Minnesota Farmer–Labor Party

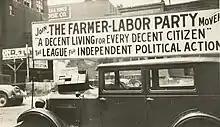
Minnesota Farmer-Labor Party political banner atop a car 1925

The Minnesota Farmer–Labor Party emerged from the Non-Partisan League (NPL), which had expanded from North Dakota into Minnesota in 1918, and the Union Labor Party (ULP) of Duluth, Minnesota, which was founded in February 1918. In 1919, the NPL reorganized as the Working People's Non-Partisan League (WPNPL). In February 1920, the ULP joined the WPNPL.